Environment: lab
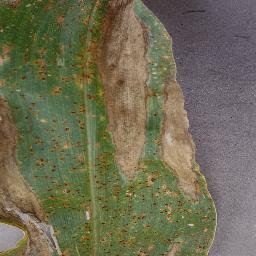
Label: northern_corn_leaf_blight